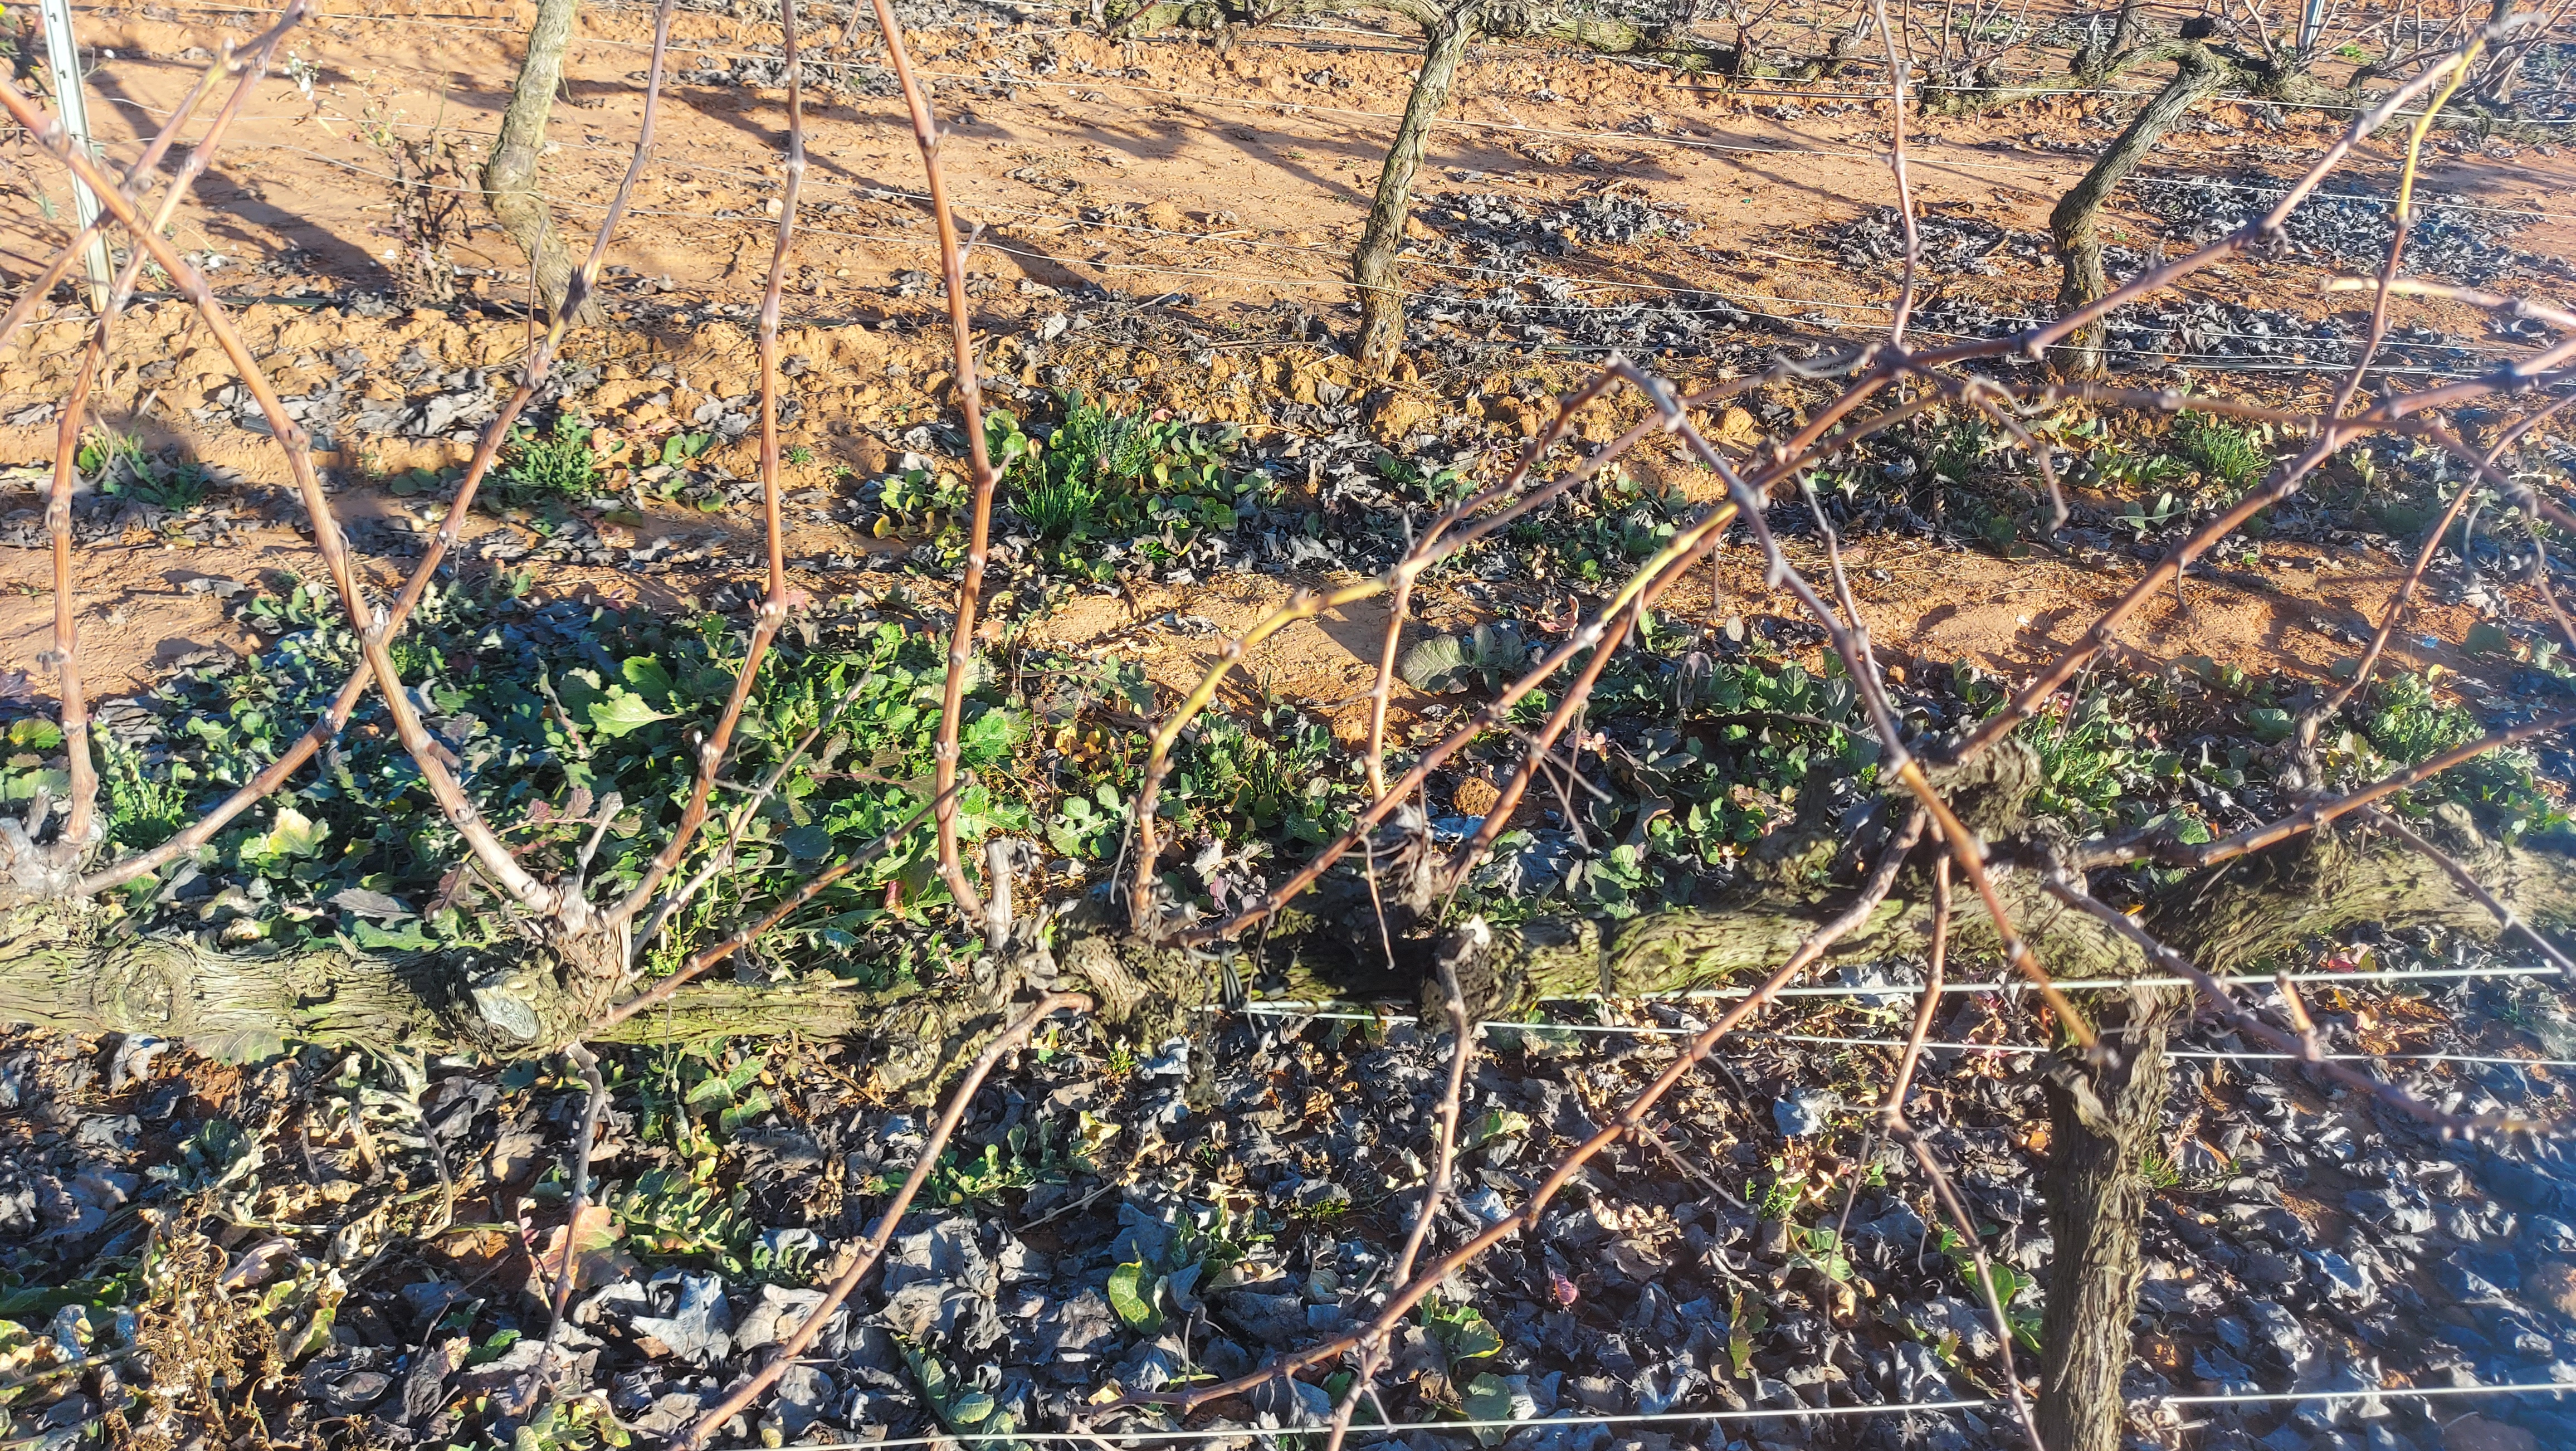
Unpruned shoots: 20
Pruned shoots: 0
Trunks: 1